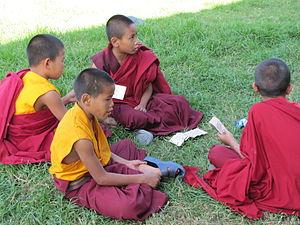
Le Bhoutan, en forme longue le royaume du Bhoutan, est un pays d’Asie du Sud sans accès à la mer. Il est situé dans l’Est de la chaîne de l’Himalaya, enclavé entre l’Inde au sud, à l’est et à l’ouest-sud-ouest, avec laquelle il partage 605 km de frontières terrestres, et la Chine au nord et à l'ouest-nord-ouest avec 470 km de frontières. Plus à l'ouest, il est séparé du Népal par l'État indien du Sikkim, et plus au sud il est séparé du Bangladesh par les États indiens d'Assam et du Bengale-Occidental. Sa capitale et plus grande ville est Thimphou.